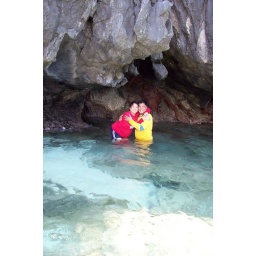
Inside of a Cave in Simizo Island under with clean and clear sea water